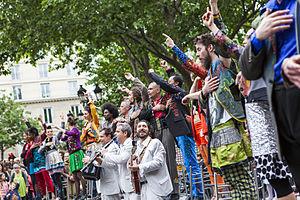
La compagnie Oposito est une compagnie d'arts de rue fondée en 1982 de la rencontre entre Enrique Jimenez et Jean-Raymond Jacob spécialisée dans les grandes parades allégoriques basée à Noisy-le-Sec et accueillant le Centre national des arts de la rue et de l'espace public.